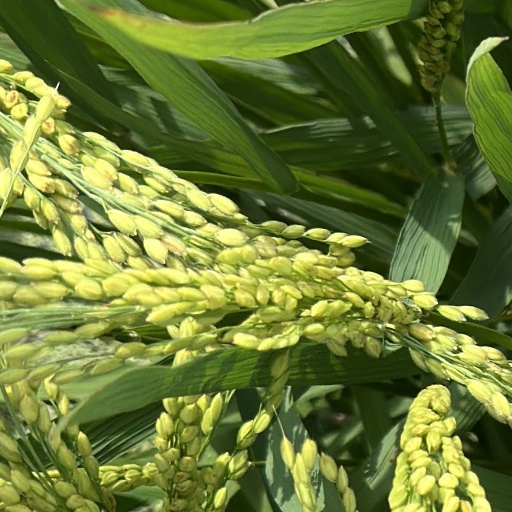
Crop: rice